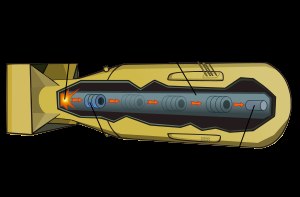
Manhattan Project / Uran / Bombe udformet som en kanon
Atombombe af kanonmodellen
"Manhattan Project eller Manhattanprojektet var et forsknings- og udviklingsprogram, som under amerikansk ledelse og med deltagelse af Storbritannien og Canada førte til fremstillingen af de første atombomber under 2. verdenskrig. Fra 1942 til 1946 blev projektet ledet af generalmajor Leslie Groves fra den amerikanske hærs ingeniørkorps. Hærens del af projektet fik betegnelsen Manhattan District. Betegnelsen ""Manhattan"" afløste med tiden det officielle kodenavn ""Development of Substitute Materials"" for hele projektet. Undervejs opslugte Manhattanprojektet dens tidligere britiske modpart, som kaldtes Tube Alloys. Blandt de fysikere, som bidrog til atombombens skabelse, var Albert Einstein og Niels Bohr.